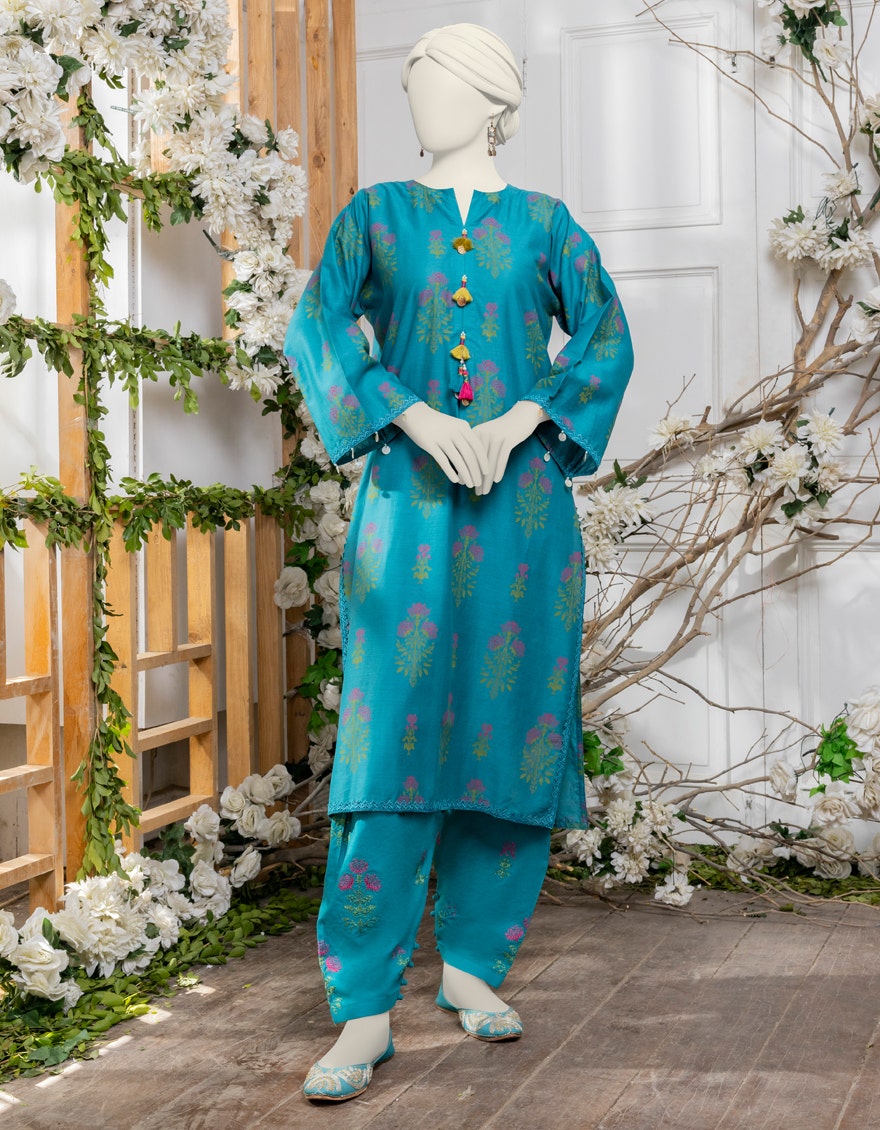
teal multi embroidered cotton pajamas